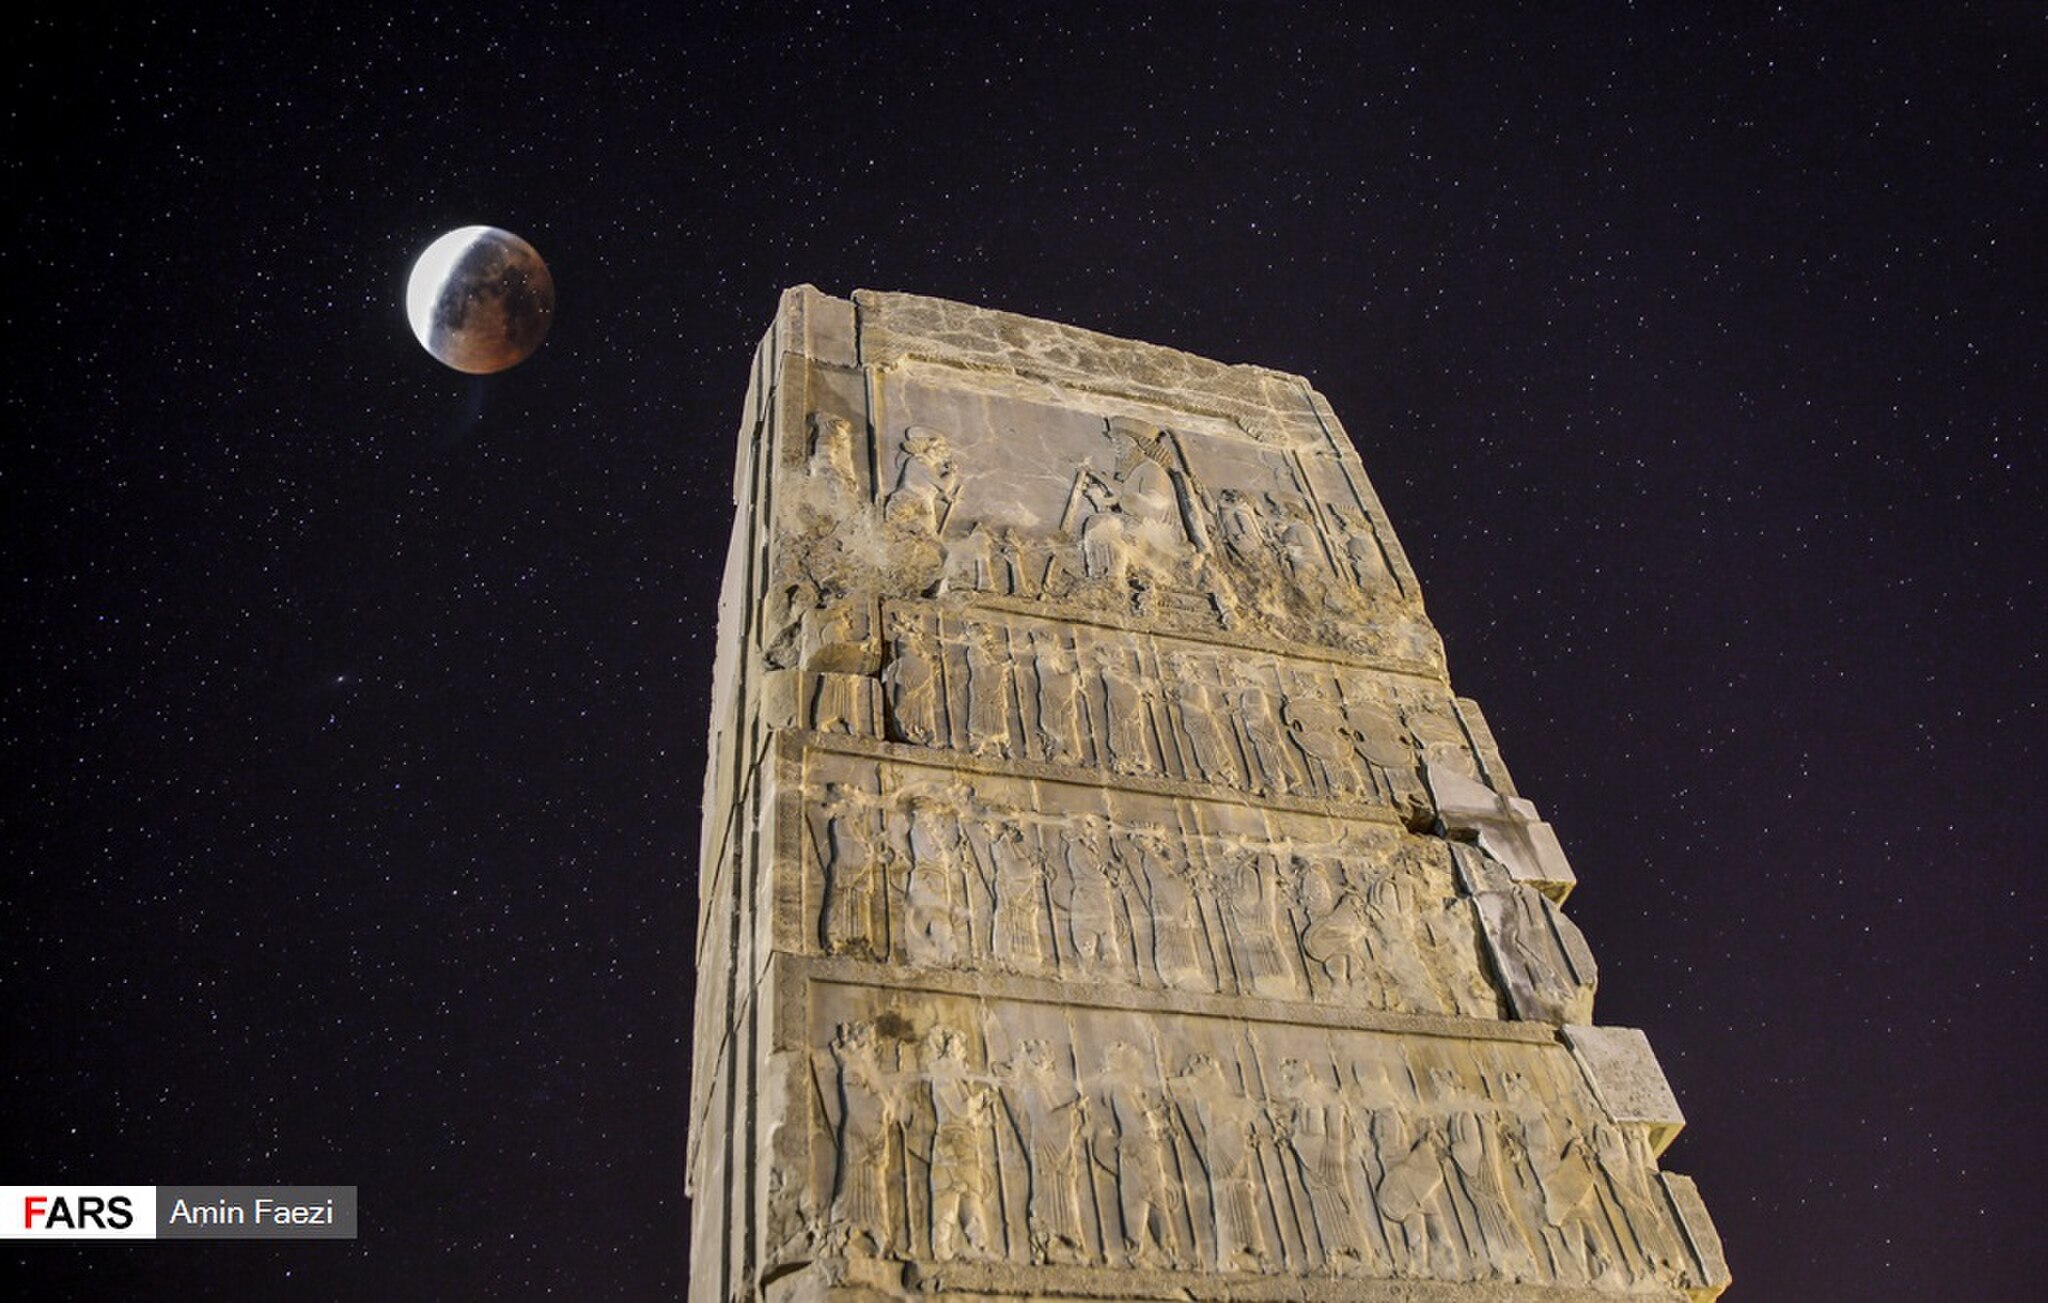
Title: Total Lunar Eclipse of 2018 July 27 in Persepolis 19
Description: طولانی‌ترین ماه‌گرفتگی قرن در تخت‌جمشید طولانی‌ترین خسوف کامل در یک قرن اخیر، شامگاه جمعه پنجم مرداد ۹۷ از ساعت ۲۱:۴۴ آغاز و تا ساعت ۰۳:۵۷ بامداد روز شنبه ادامه داشت. این ماه‌گرفتگی با چشم غیرمسلح و در بخش‌های بزرگی از ایران، استرالیا، آسیا، آفریقا، اروپا و آمریکای جنوبی قابل رؤیت بود. عکاس خبرگزاری فارس این خسوف تاریخی را از منظر مجموعه تاریخی تخت‌جمشید به تصویر کشیده است
Date: 2018-07-28
Categories: Files from external sources with reviewed licenses, Photographs from farsnews.ir, Lunar eclipse of 2018 July 27 in Persepolis